Thurstaston Hall

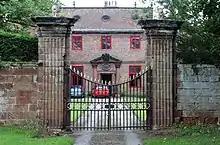
The Grade II listed gates

On the driveway to the north of the hall is a pair of stone gate piers dated 1733. They have a cruciform plan, on each face are fluted pilasters, and on the south faces are niches and date panels. At the tops of the piers are entablatures with pulvinated friezes that are surmounted by finials in the form of lions' heads (the Whitmore crest).